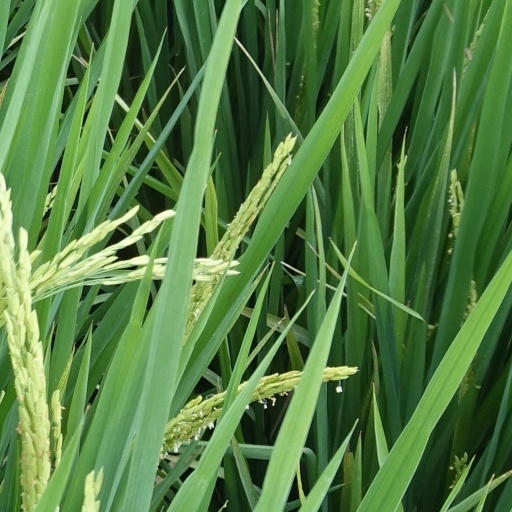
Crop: rice